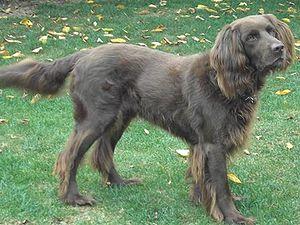
Le chien d'arrêt allemand à poil long, plus communément appelé langhaar, est une race de chien d'arrêt d'origine allemande appartenant au 7ᵉ groupe de la Fédération cynologique internationale. C'est un chien de taille moyenne, au poil long raide ou ondulé et à la robe généralement marron unicolore.